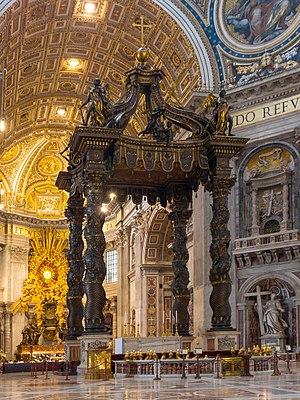
La baldaquin du Bernin, l'autel, et l'abside de la basilique Saint-Pierre, Cité du Vatican.
La basilique Saint-Pierre est le plus important édifice religieux du catholicisme. Elle est située au Vatican, sur la rive droite du Tibre, et sa façade s'ouvre sur la place Saint-Pierre.
La colonne salomonique est un type de colonne de forme torsadée, c'est-à-dire dont le fût tourne en hélice. Elle trouve son origine légendaire dans des colonnes qui auraient été rapportées du grand temple de Salomon de Jérusalem pour la construction de la crypte de la tombe de saint Pierre à Rome. Elles ont été réutilisées dans la reconstruction de la Basilique Saint-Pierre et leur style repris dans le grand baldaquin sculpté par le Bernin, ainsi que dans plusieurs bâtiments et sculptures de l'époque baroque.